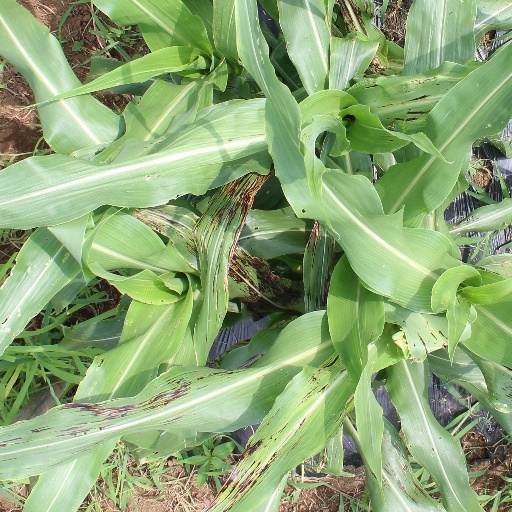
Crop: sorghum